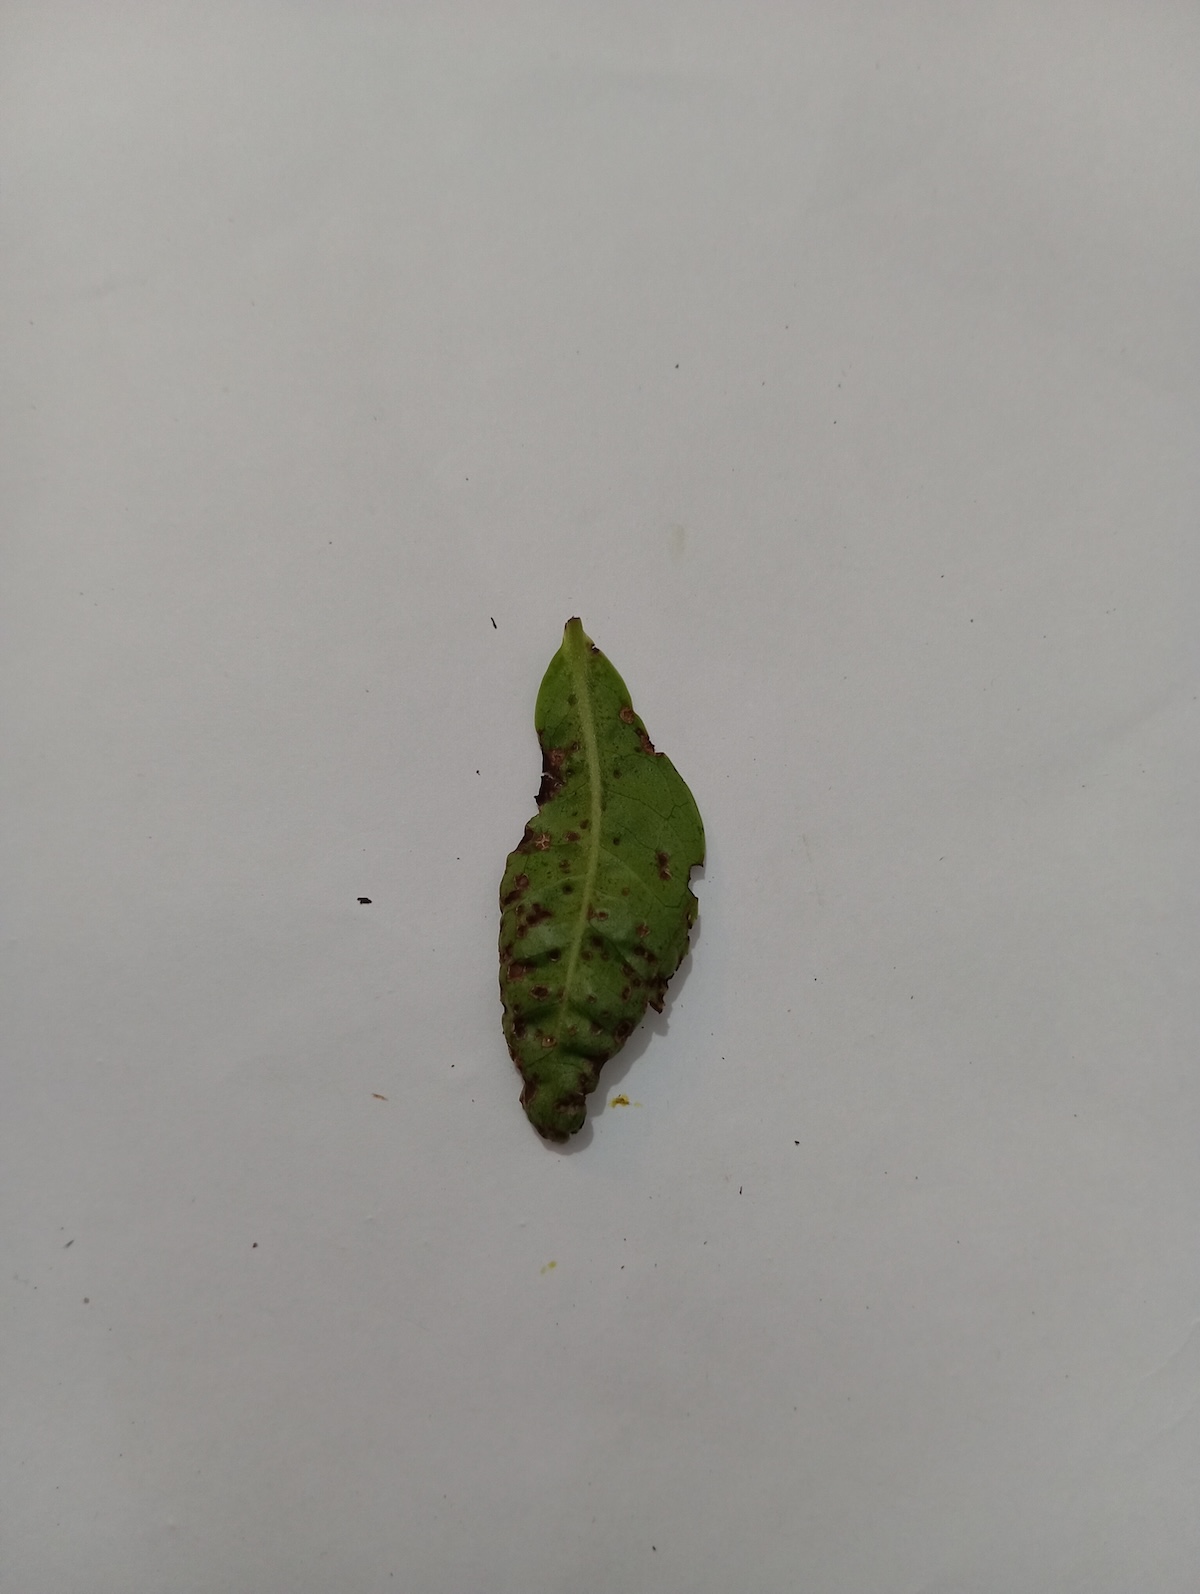
Label: Green mirid bug